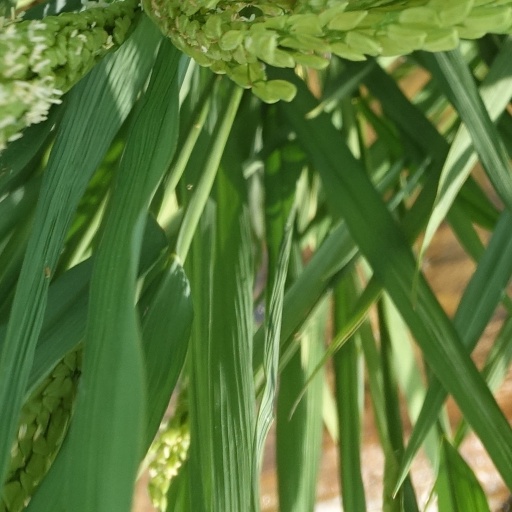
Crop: rice